Aftercharge

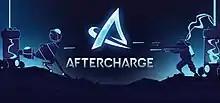

Aftercharge was a team-based cooperative multiplayer first-person shooter game developed and published by Chainsawesome Games. It was released on January 10, 2019, for Windows and Xbox One. The game is available for a limited time on Xbox Game Pass. The first public testing phase began on Steam, and lasted through October 13–15, 2017.